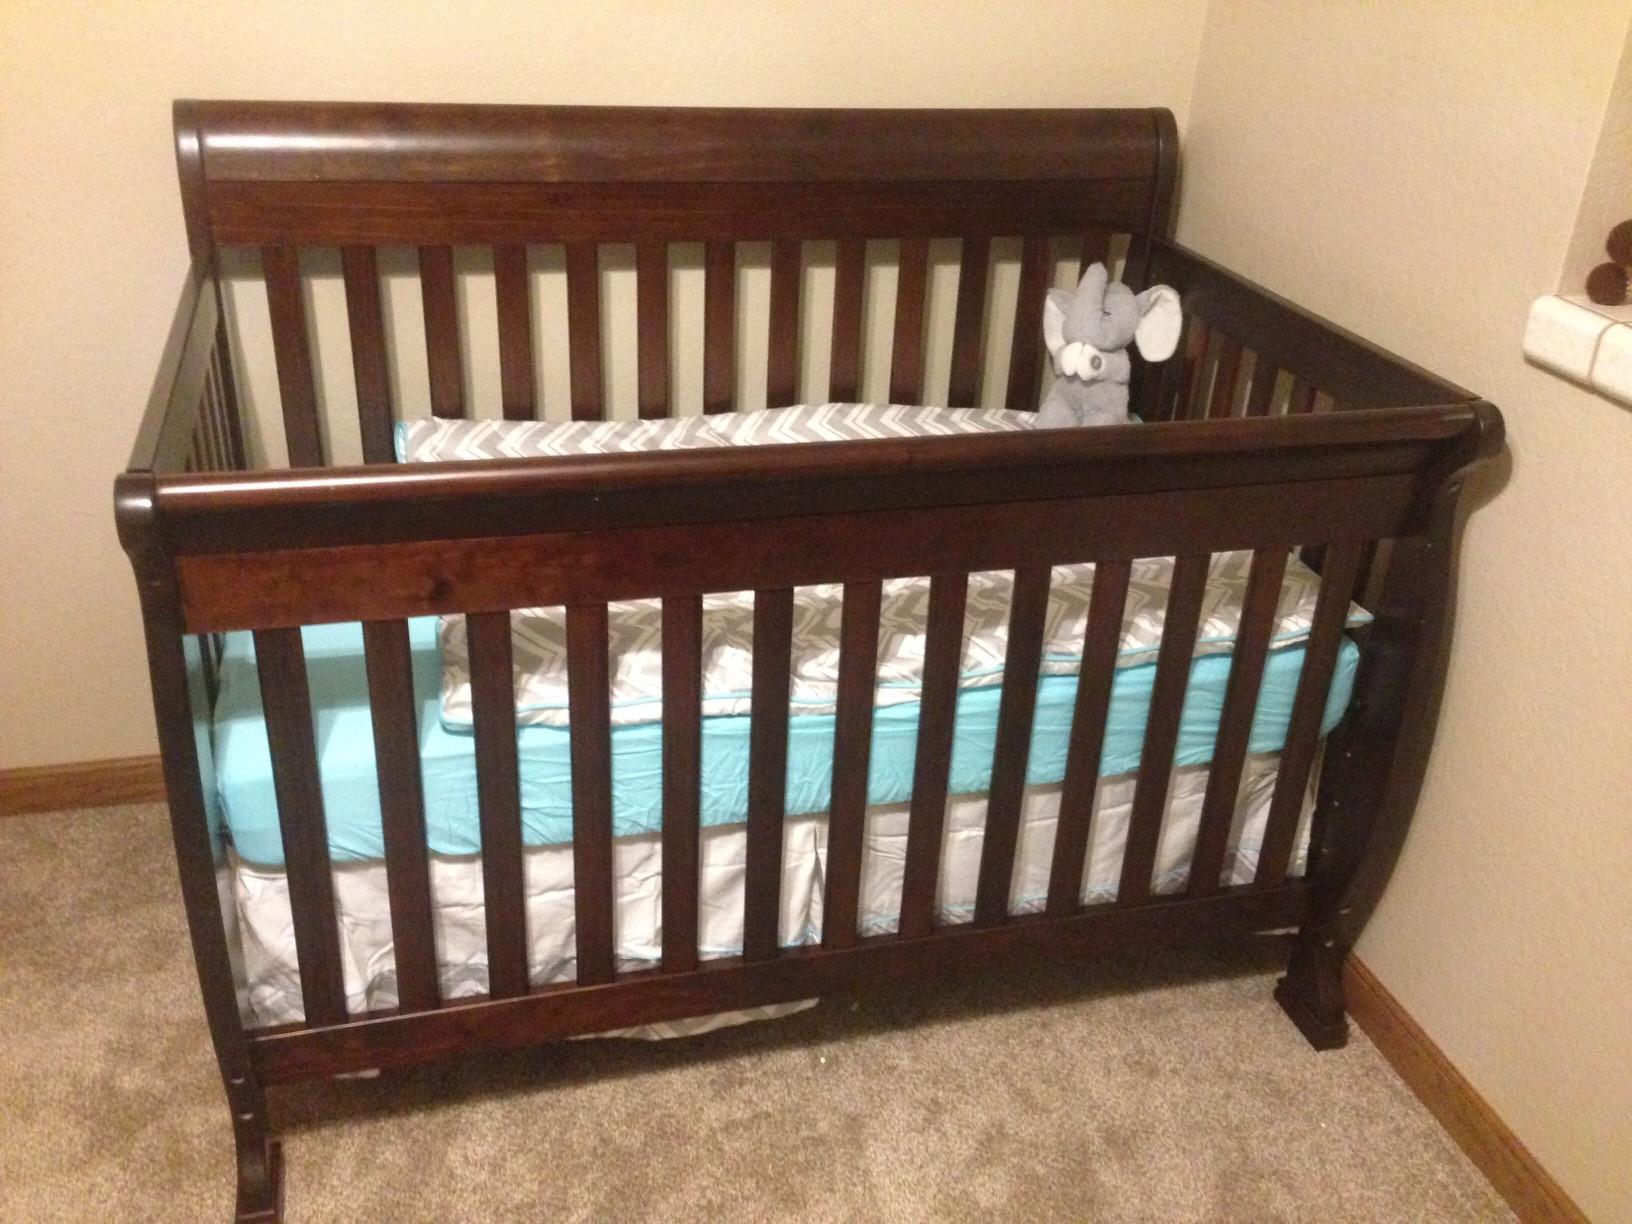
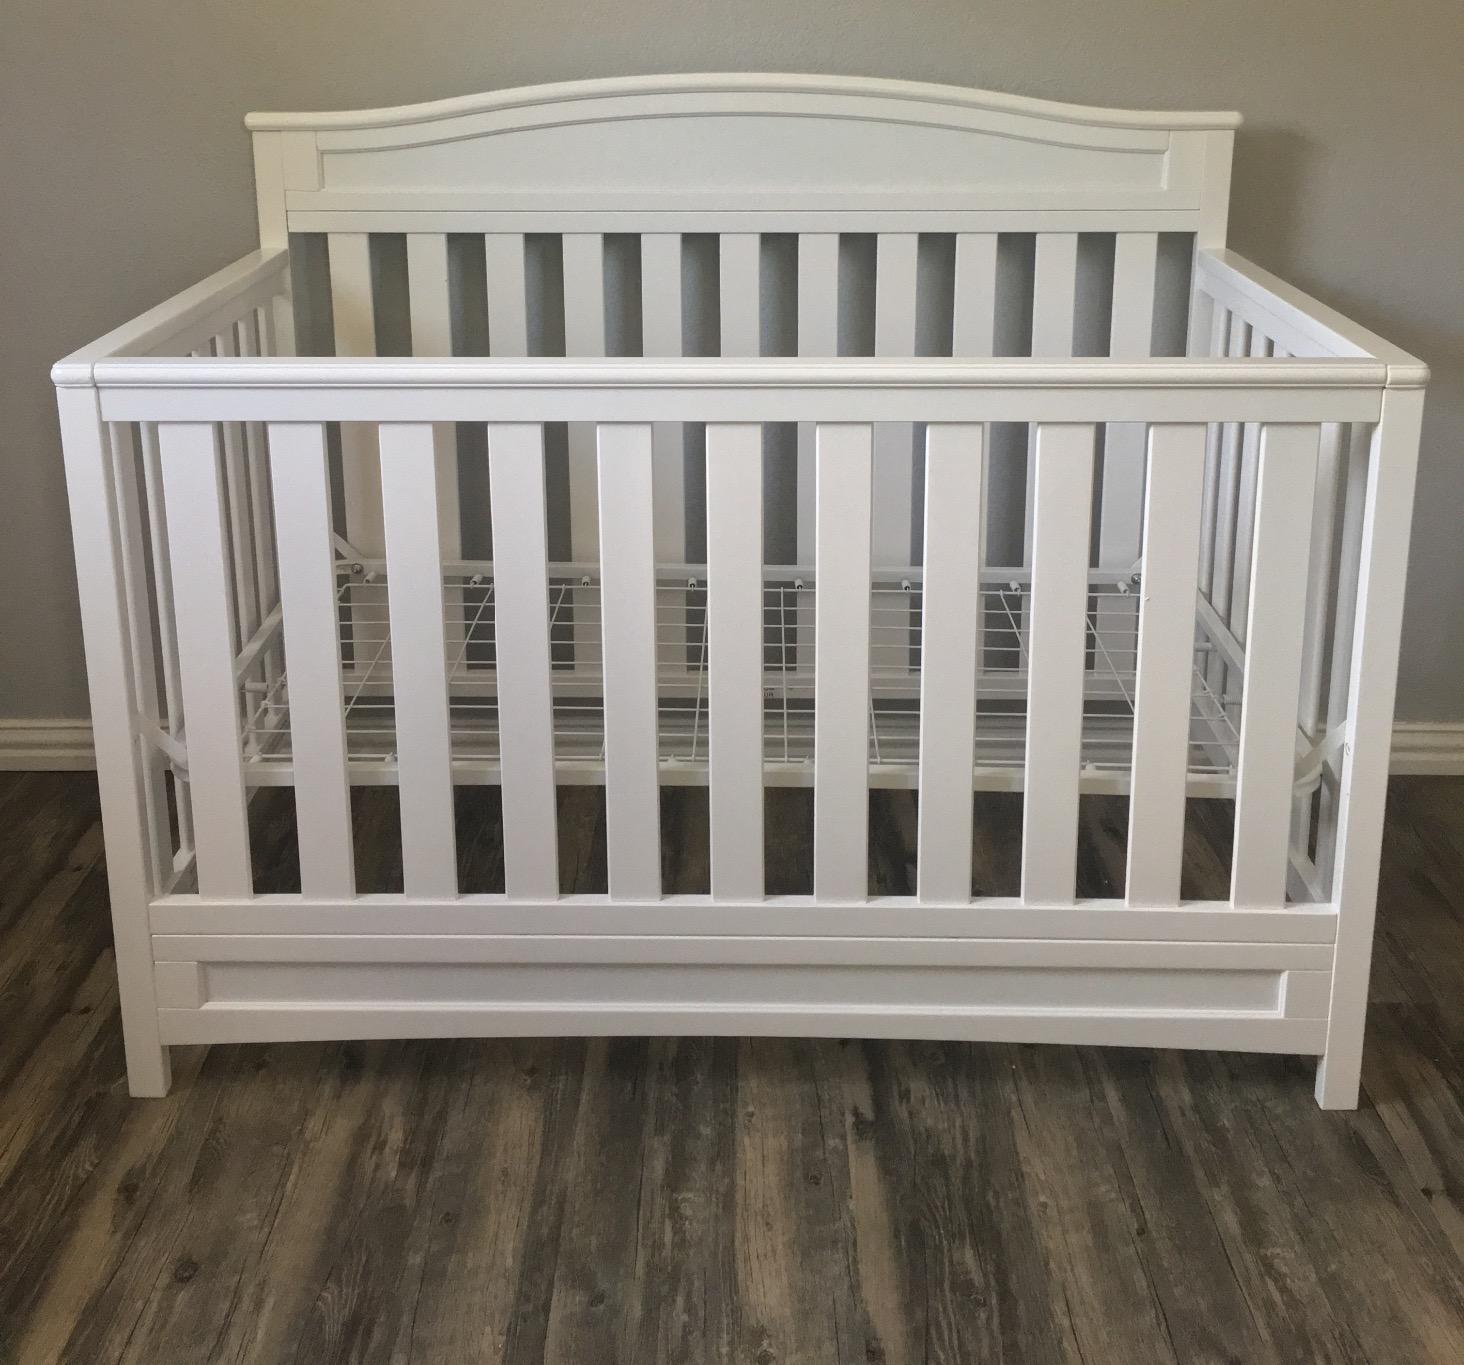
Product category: products_crib
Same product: no